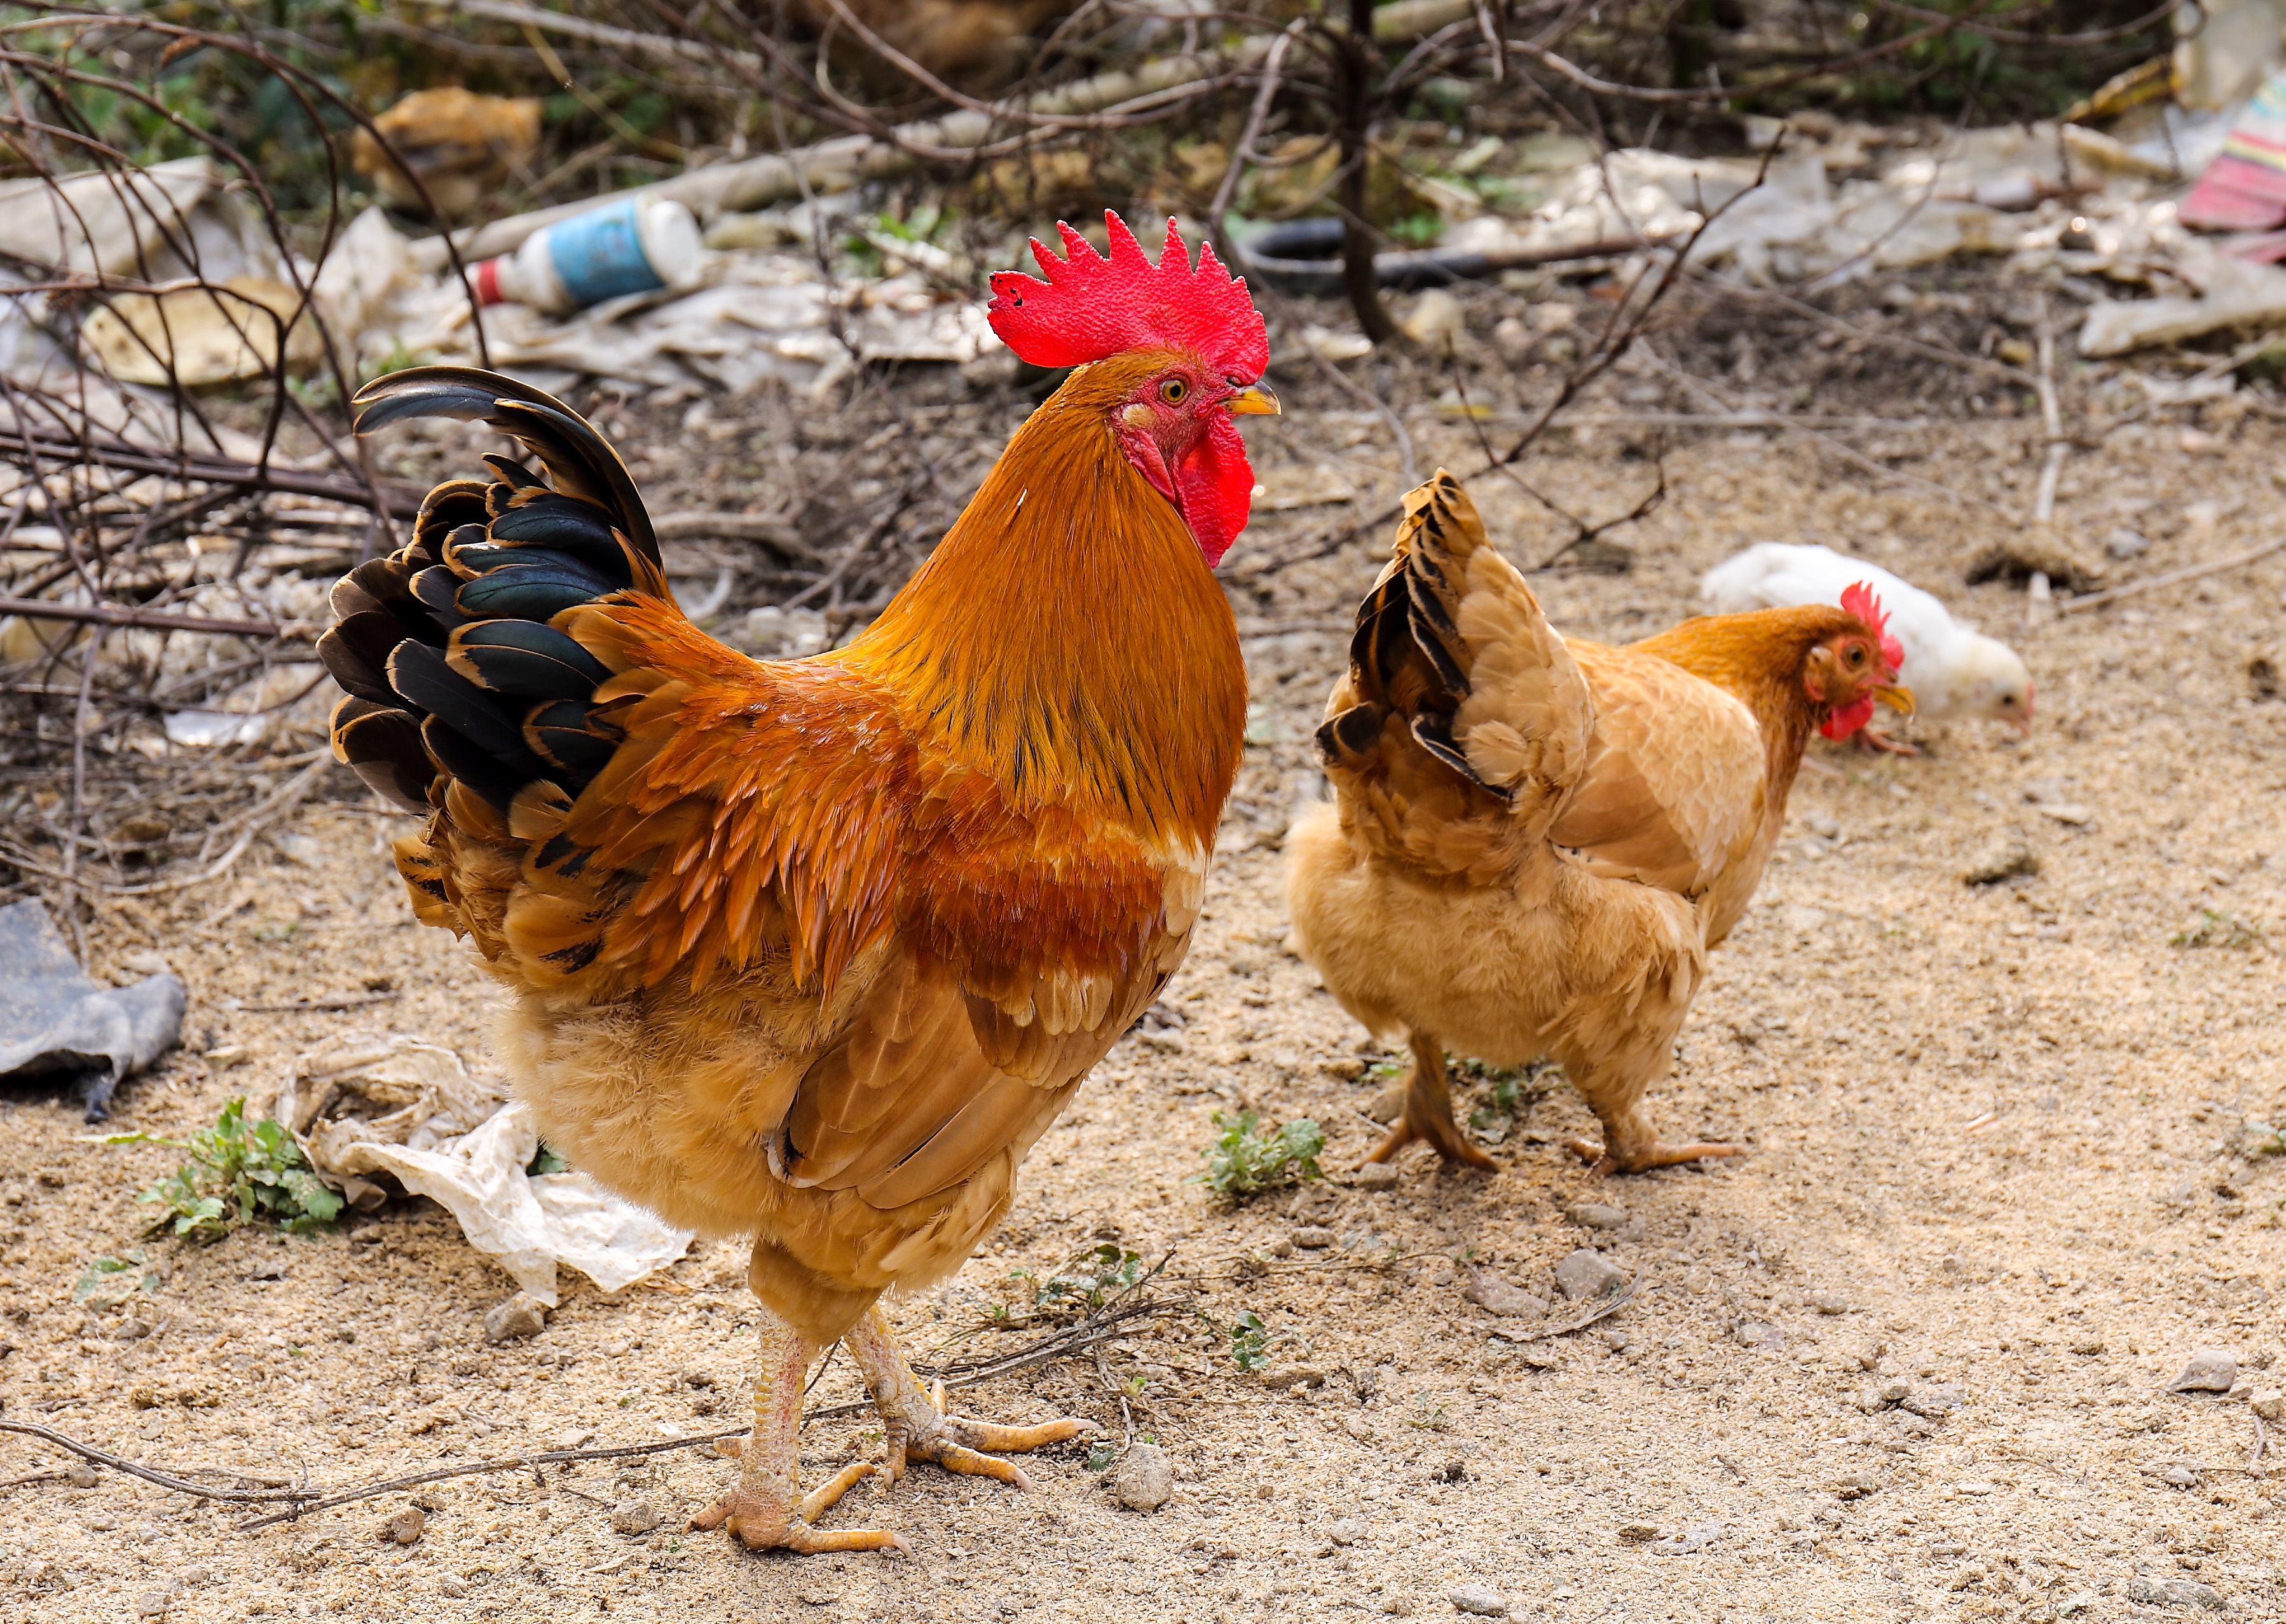
bird, beak, chicken, fowl, fauna, rooster, poultry, hen, cock, galliformes, vertebrate, phasianidae, big cock, flower cock